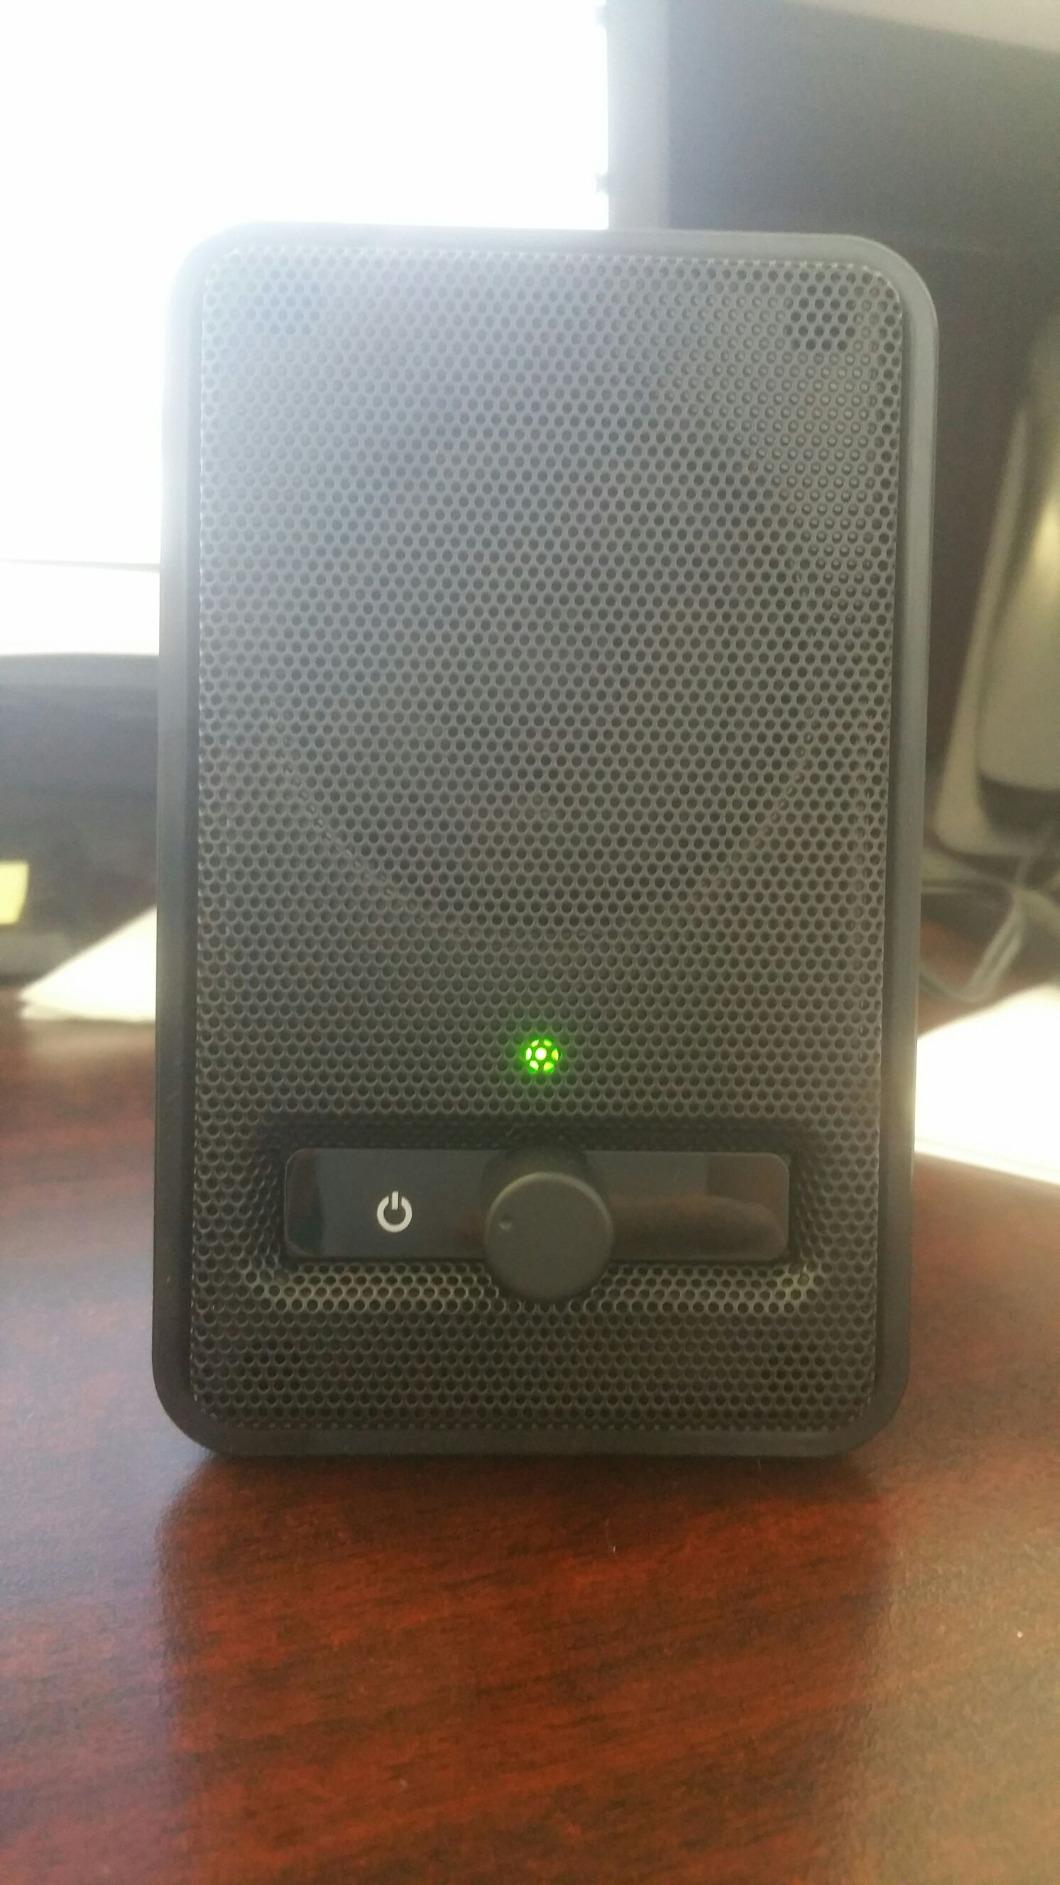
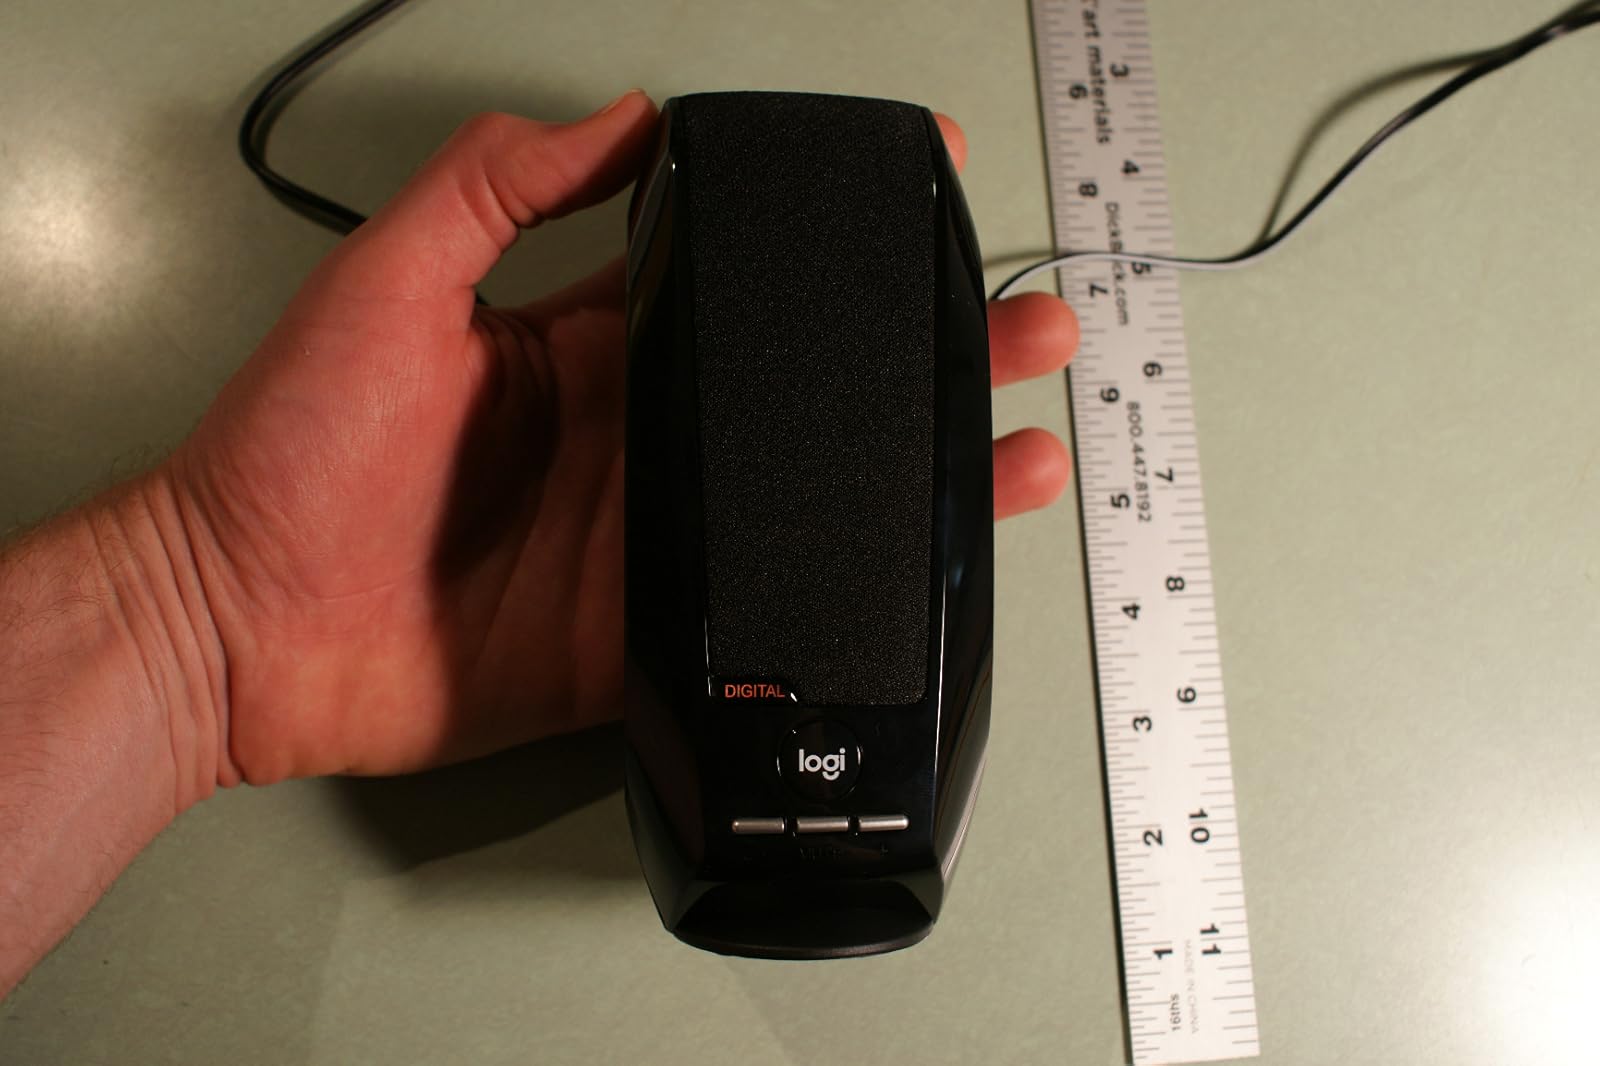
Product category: speaker
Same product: no